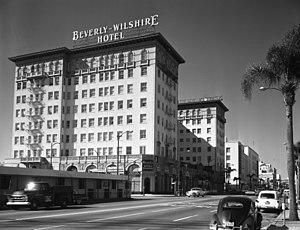
Le Beverly Wilshire Hotel, aussi appelé le Beverly Wilshire, Beverly Hills, est un hôtel historique de luxe de 70 000 mètres carrés à Beverly Hills, en Californie. Situé à l'intersection du Wilshire Boulevard et de Rodeo Drive, sa construction a été achevée en 1928. Il a été le lieu de tournage de films et de séries télévisées. Les personnes qui y ont séjourné incluent des présidents américains et des célébrités.